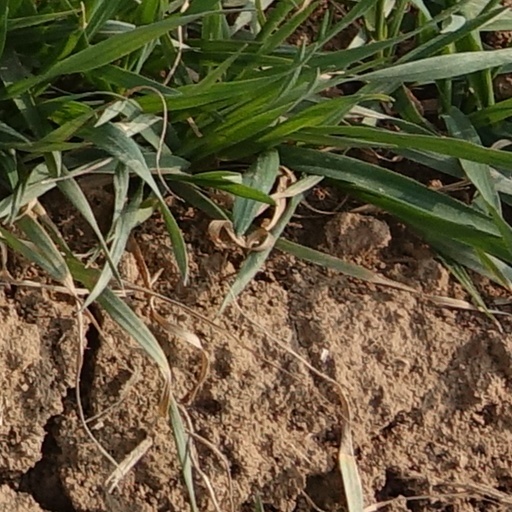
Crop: wheat